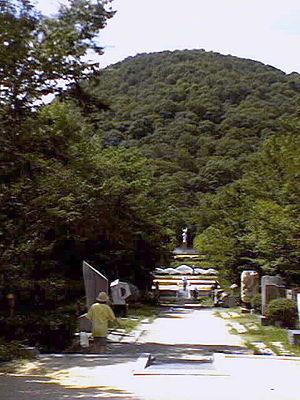
Le mont Kabuto est une colline culminant à 309 m d'altitude à Nishinomiya dans la préfecture de Hyōgo au Japon, à l'extrémité orientale des monts Rokkō.